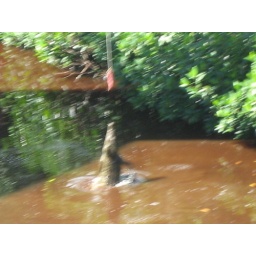
The locals hang chicken over the edge of the bridge to coax the crocs out of the water.